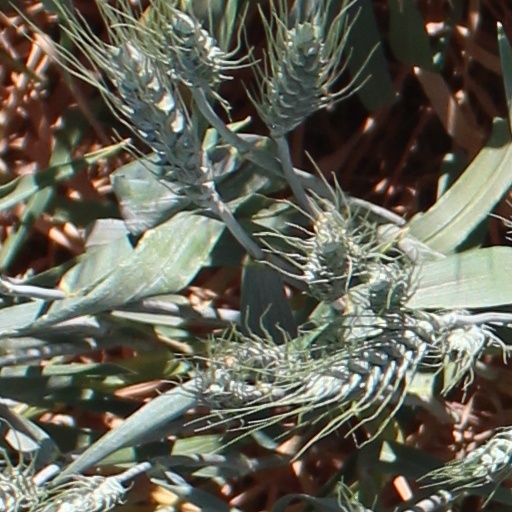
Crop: wheat